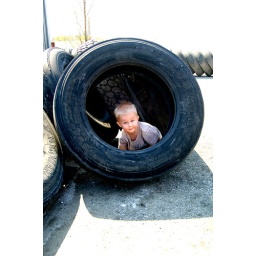
My Grandson Geffory, playing peek a boo in the field of truck tires at his Dad's shop.